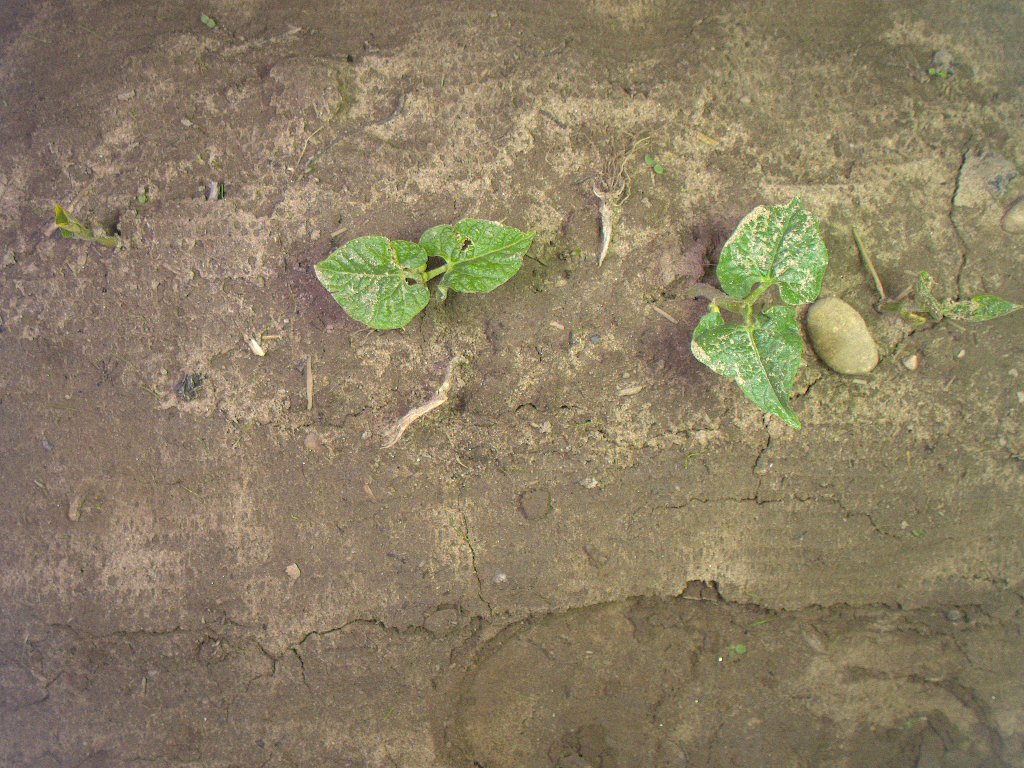
Crop: bean
Objects: bean, bean, bean, bean, stem_bean, stem_bean, stem_bean, stem_bean